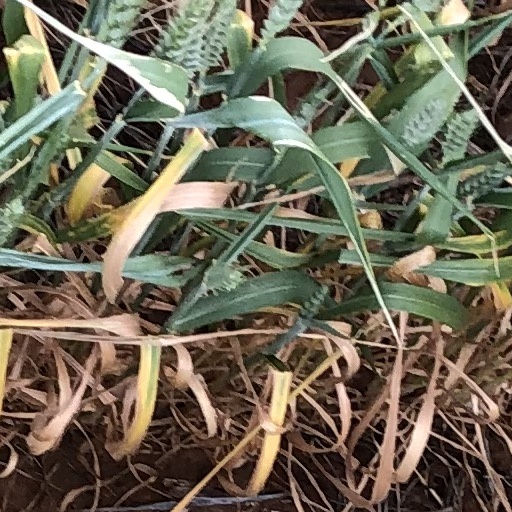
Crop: wheat